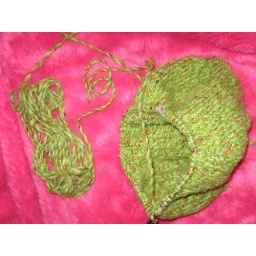
green hat in progress 3